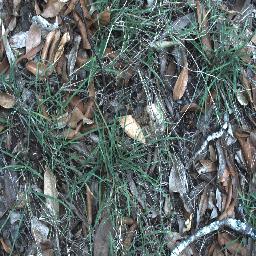
Label: negative